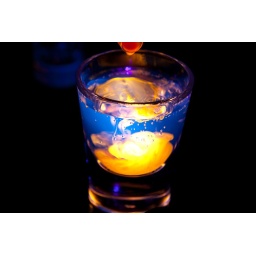
Tonic water in a shot glass with liquid from a accent highlighter being dripped from a syringe with a UV light on it.